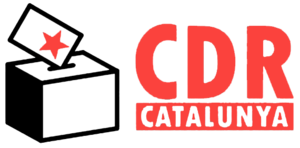
Les Comités de défense de la République ou CDR sont un ensemble d'assemblées locales – de quartier ou de village –, régionales et nationales, qui soutiennent l'indépendance politique de la Catalogne, obtenue selon elles par le résultat du référendum du 1ᵉʳ octobre 2017, dans le cadre de l’accélération du processus d'indépendance de la communauté autonome catalane, en Espagne. Si les premiers comités de défense apparaissent dès l'été 2017, ils se multiplient à partir du mois de septembre, sous le nom de Comités de défense du référendum, afin de permettre la tenue du référendum sur l'indépendance du 1ᵉʳ octobre puis, après cette date, la création d'une République catalane indépendante, proclamée unilatéralement le 10 octobre par le président de la généralité de Catalogne, Carles Puigdemont.